Drežanka (river)

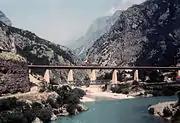
Drežanka estuary, before the construction of HPP Salakovac and a flooding with a Salakovac reservoir

Drežanka springs at the foot of one of Bosnia and Herzegovina's largest mountain, Čvrsnica. Its karst spring rich in water is called "Mošćenica" or "Mošćenuša and is situated" at an altitude of 485 m. Not far downstream from the spring there are three waterfalls with a height of 10 to 12 meters.